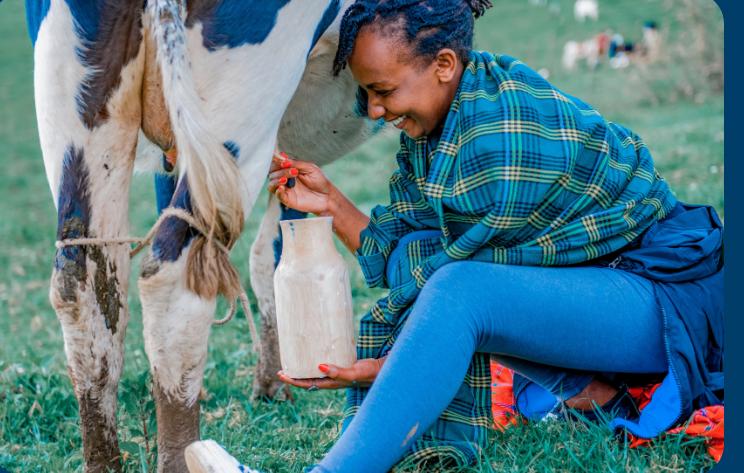
Mwanamke aliyevaa nguo za bluu na shati la miraba ya bluu na kijani akikamua ng'ombe mweupe na mweusi huku akitabasamu. Anashikilia chombo cha rangi ya udongo mikononi mwake ili kukusanya maziwa. Wanyama wengine wanaonekana nyuma.